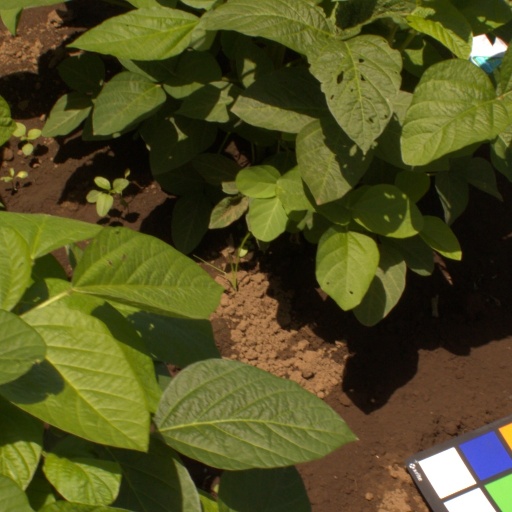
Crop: soybean